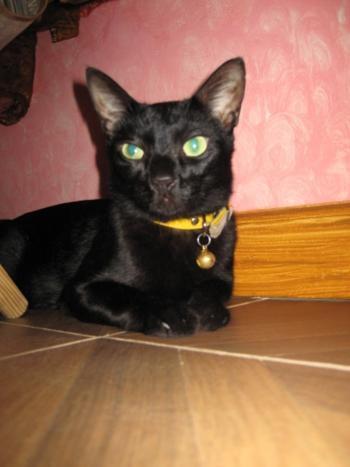
Bombay